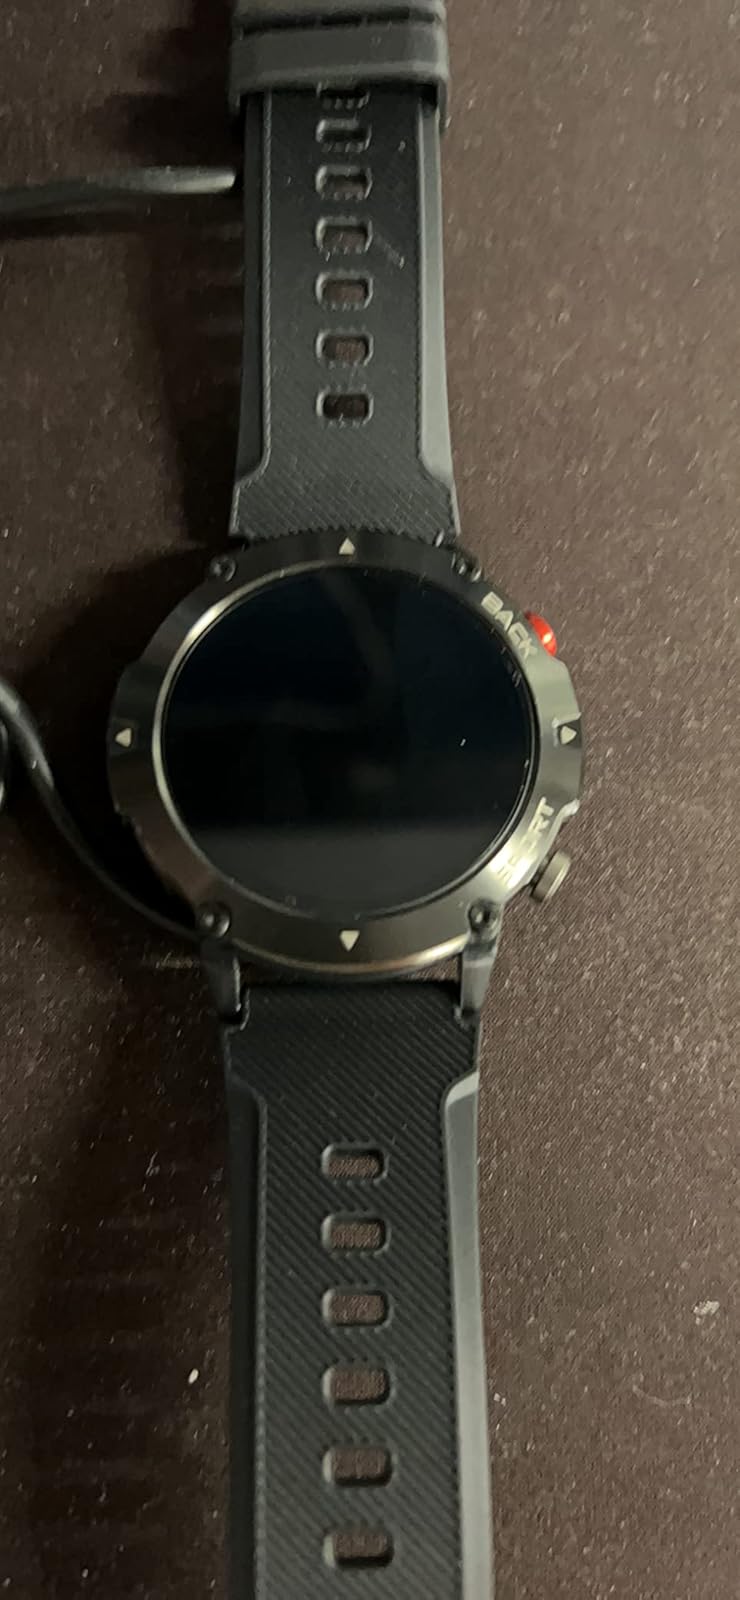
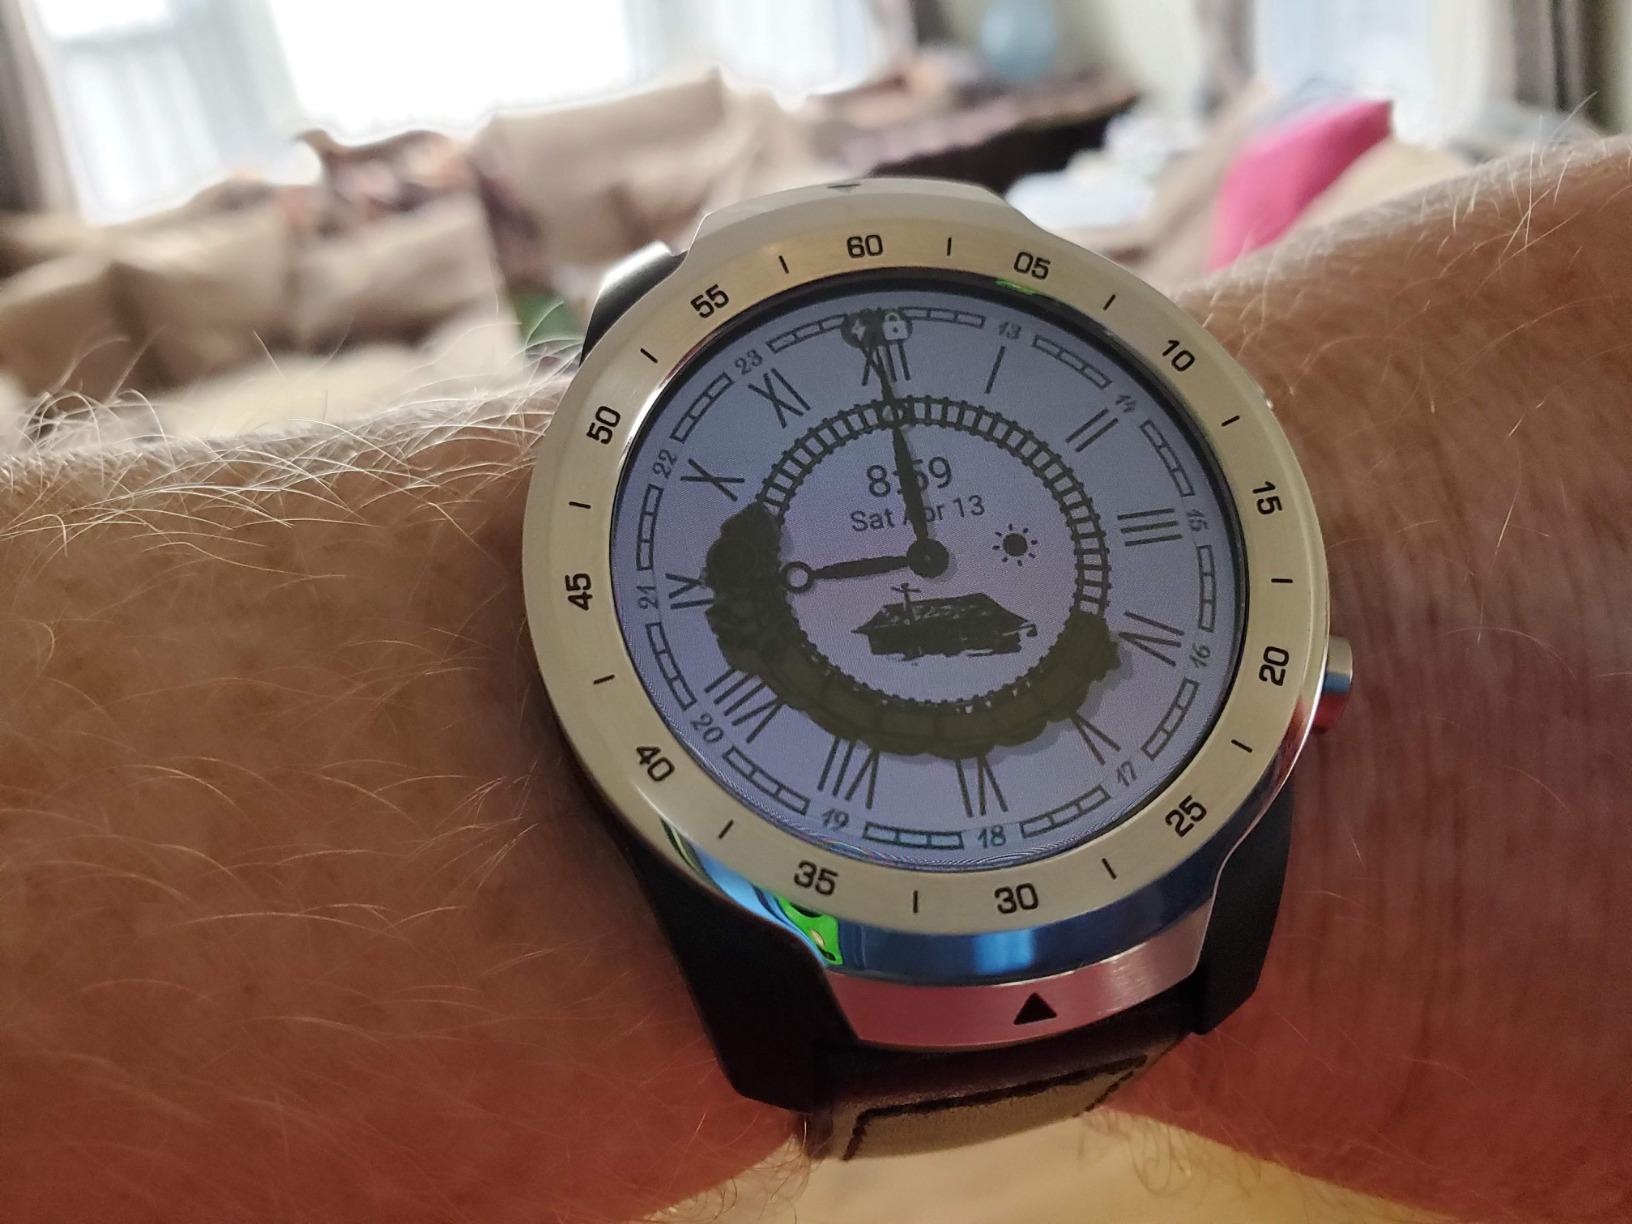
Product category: smartwatch
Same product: no